East Syracuse, New York

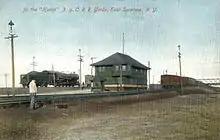
NYCRR freight yards at the 'hump' (1910).

East Syracuse is located at (43.064516, -76.070143). The village center is at Manlius and North Center streets.